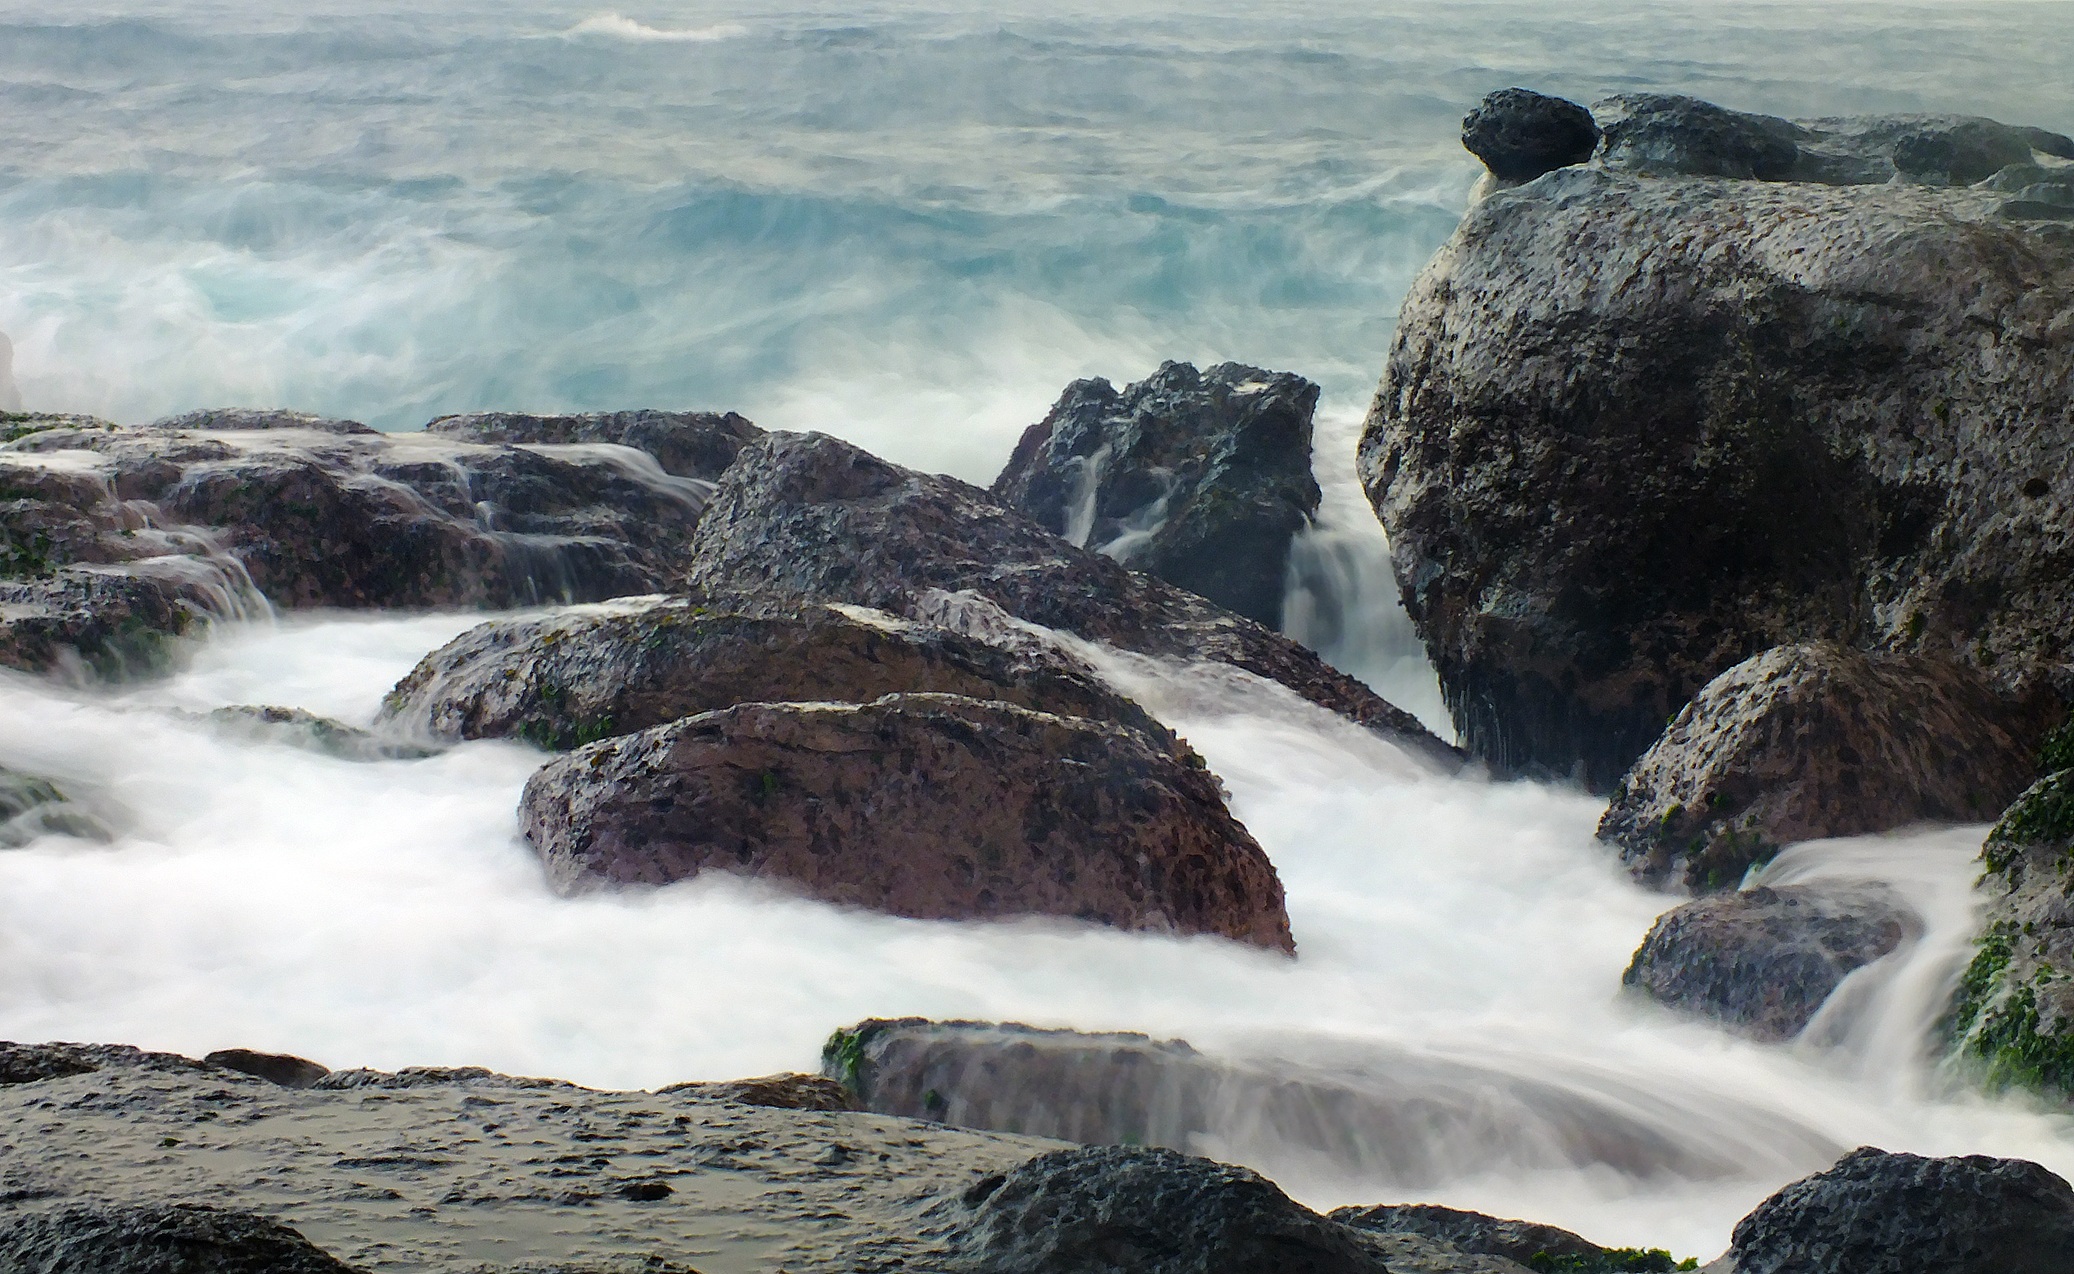
landscape, sea, coast, water, nature, rock, ocean, waterfall, shore, wave, stone, cliff, spring, spray, rapid, romantic, terrain, material, body of water, falls, beautiful, taiwan, views, water feature, the waves, the sea, hai bian, artistic conception, wind wave